The Marines Who Never Returned

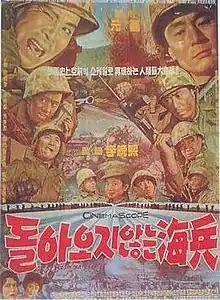
Poster for "The Marines Who Never Returned" (1963)

The Marines Who Never Returned, also known as Marines Are Gone, is a 1963 South Korean film directed by Lee Man-hee. It was released in the U.S. in 1966 as "Marine Battleground". For this film, Lee was given the Best Director award at the third Grand Bell Awards ceremony in 1964. The film was also given the awards for Best Sound and Best Cinematography.